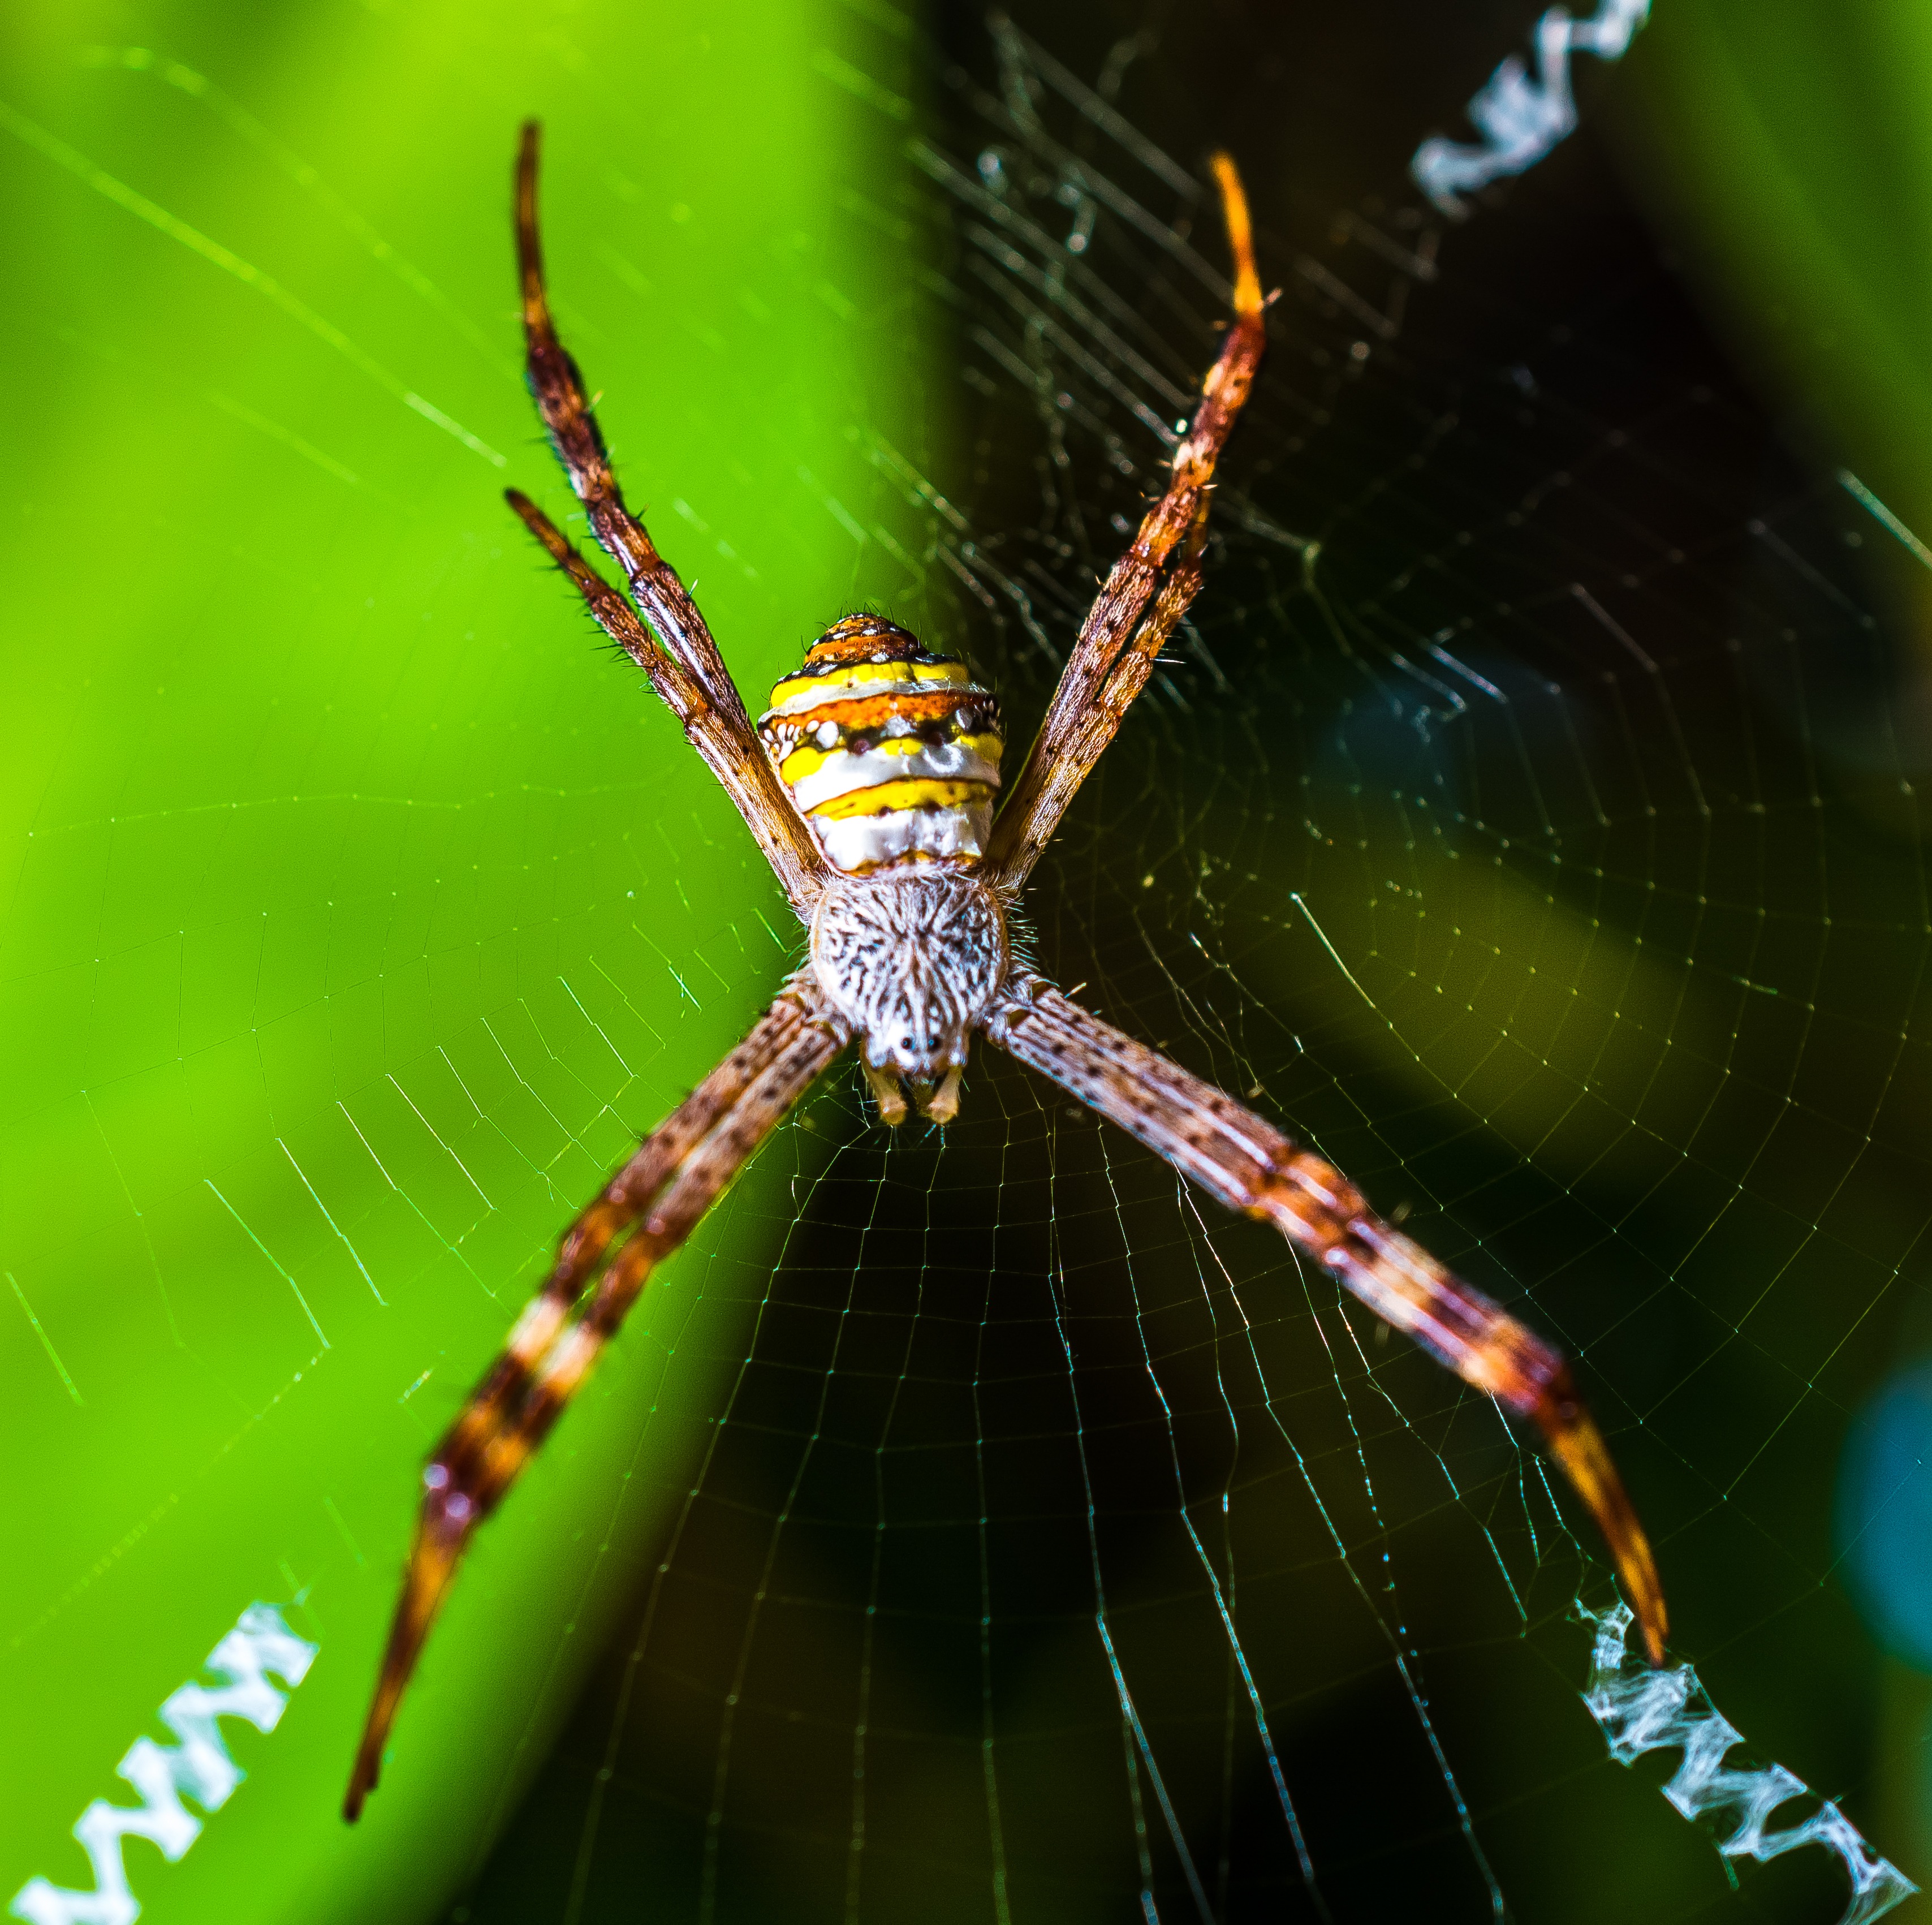
nature, photography, green, close, fauna, invertebrate, spider web, close up, spider, arachnid, argiope, network, macro photography, arthropod, european garden spider, araneus, plant stem, orb weaver spider, yellow garden spider